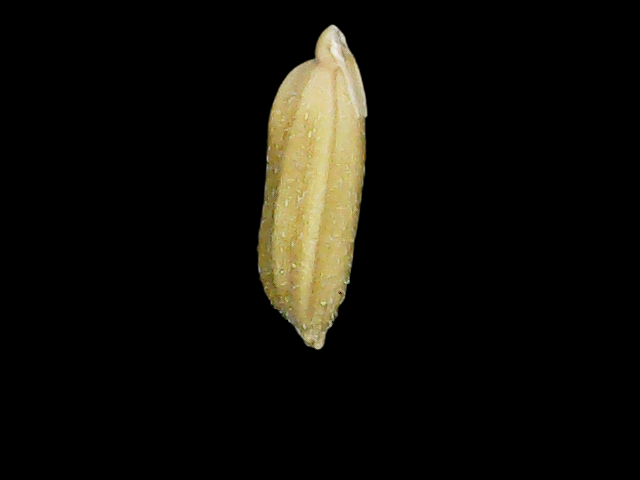
Rice variety: Bd95